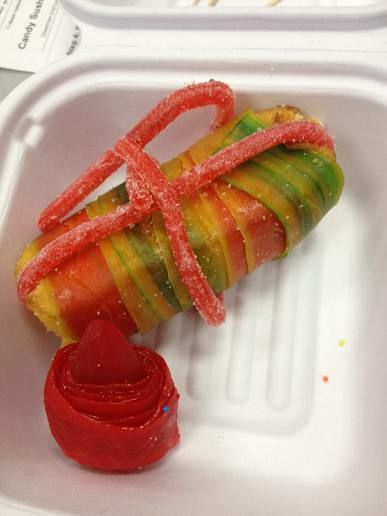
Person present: No